Jesús Guzmán (baseball)

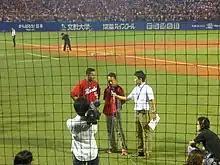
Guzmán (far left) being interviewed after a winning game, July 2015

On November 20, Guzmán signed a minor league contract with the San Diego Padres. He had his contract purchased by San Diego on June 16, 2011. "The San Diego Union-Tribune" wrote that Guzmán line-drive hitting style was perfectly suited to the Padres' home at Petco Park, and he emerged as the best hitter on their 2011 team, hitting .312 with a .847 OPS in 247 at-bats. However, he was not a proficient fielder at either first base or left field. Padres general manager Jed Hoyer projected Guzmán as a second option at first base (behind Yonder Alonso) in 2012, otherwise he was a possibility in left field.